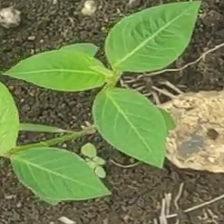
Weed species: Moti_dudhi(Euphorbia_geneculata_L)